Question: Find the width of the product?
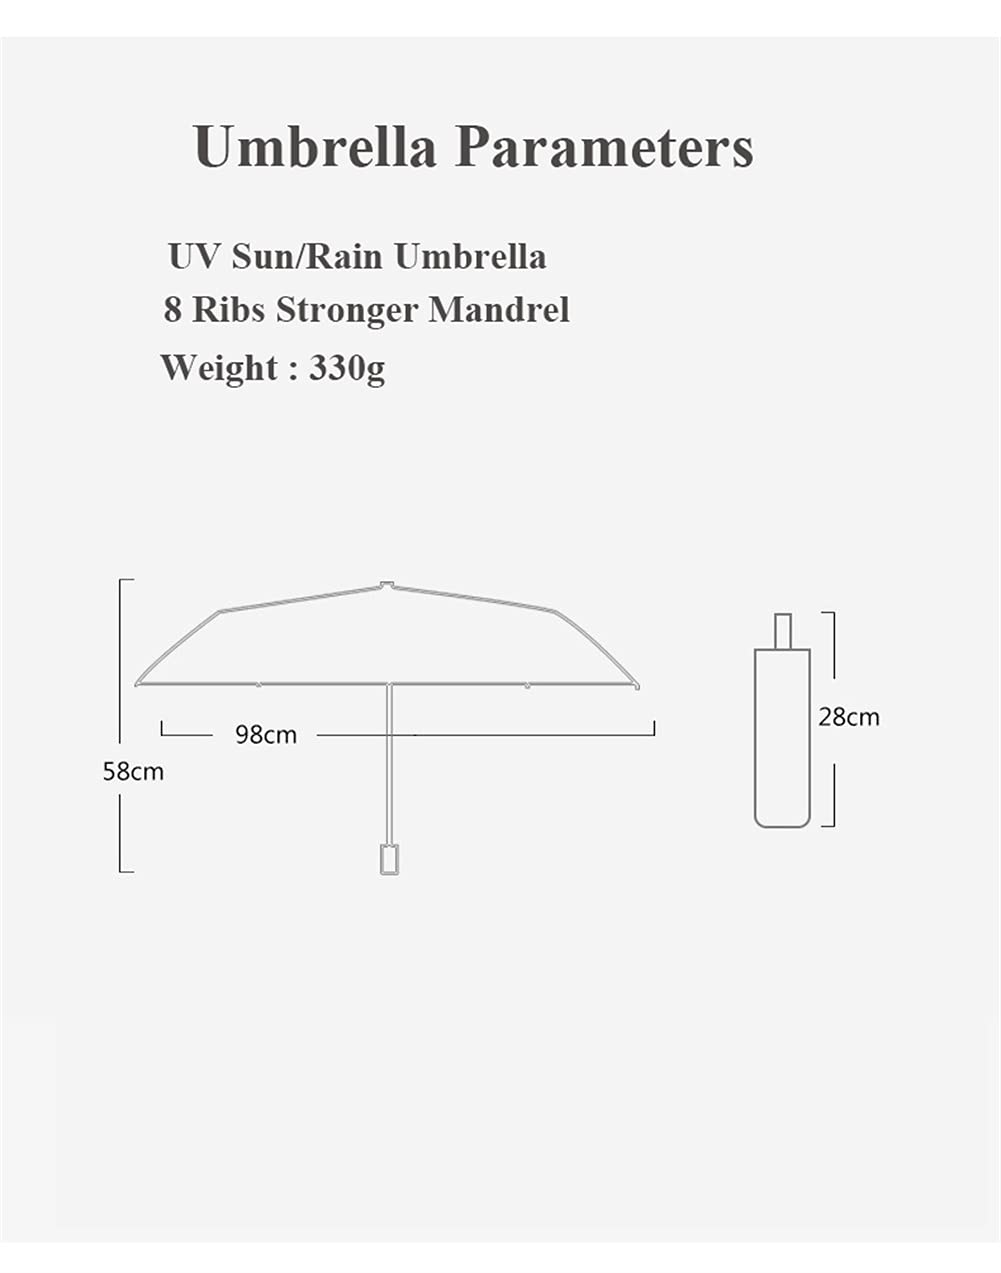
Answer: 98.0 centimetre